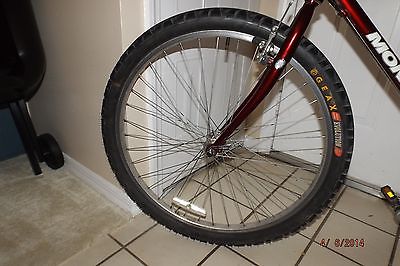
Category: bicycle